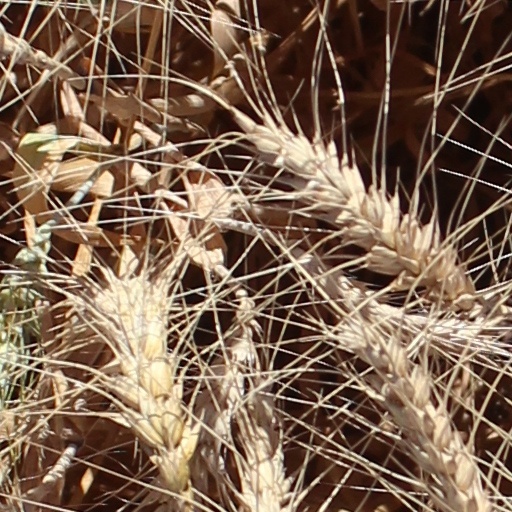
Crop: wheat